Sisters of Wellber

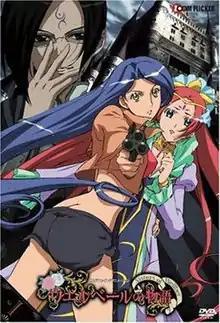
Cover of the first DVD volume

is a fantasy anime television series animated by Trans Arts (with production assistance by Production I.G). Directed by , the director behind the renowned Prince of Tennis TV series and animated movies, "Sisters of Wellber" began airing in Japan on Tokyo MX, Mētele, ABC, and AT-X in April 2007.